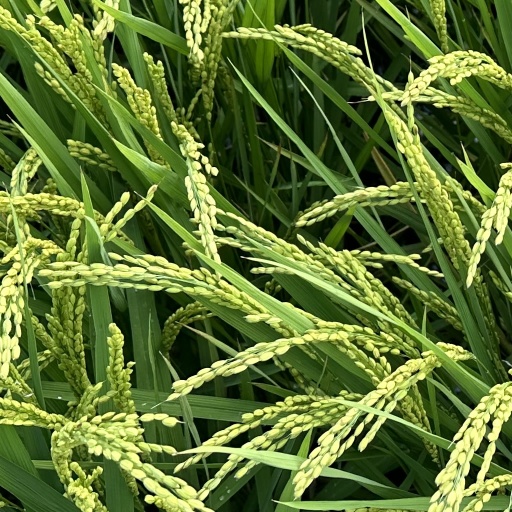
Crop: rice